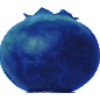
Label: Huckleberry 1